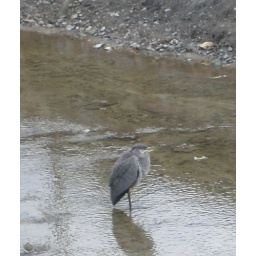
gray bird in river.JPG